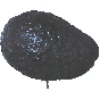
Label: Avocado ripe 1